Myōkō, Niigata

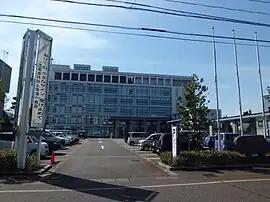
Myōkō City Hall

Myōkō is located in an inland region of north-central Niigata Prefecture, on the border of Nagano Prefecture. It lies in mountain surroundings near the historical entrance to the Echigo Plains. The city is surrounded by five mountains. Mount Madarao, Mount Myōkō, Mount Kurohime, Mount Togakushi and Mount Iizuna are collectively known as the Five Mountains of Northern Shinshu (北信五岳, "Hokushingogaku"). They make up the border of Nagano and Niigata Prefectures. Most of the city is covered with mountains and forests. As the city name implies, Mount Myōkō is in the city, much of which is within the borders of the Myōkō-Togakushi Renzan National Park. In addition to its namesake, Mount Myōkō, the city is home to two other 100 Famous Japanese Mountains: Mount Hiuchi and Mount Takatsuma.